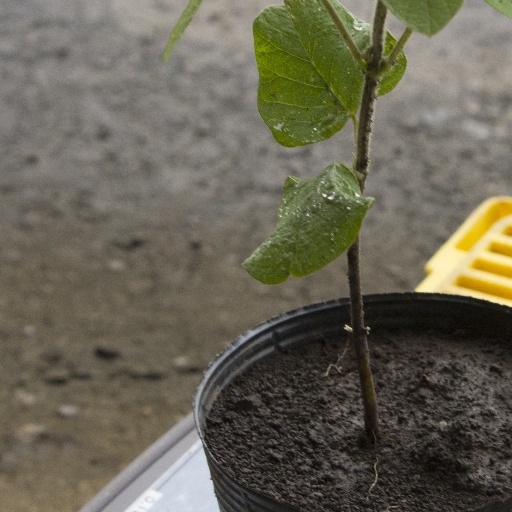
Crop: soybean